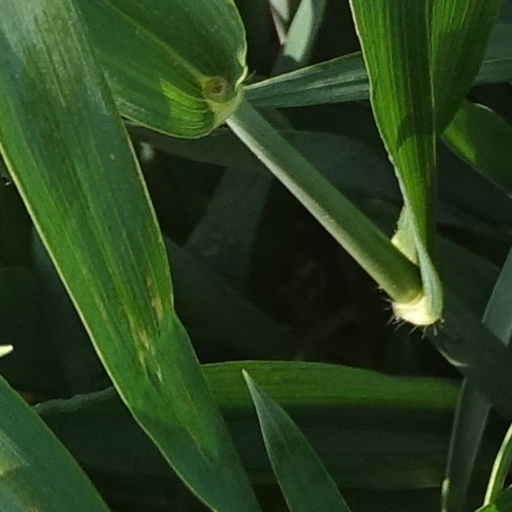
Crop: wheat